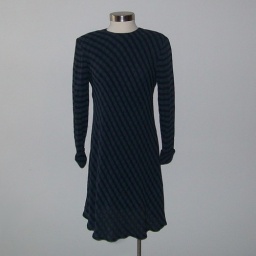
Sophisticated black and charcoal dress with fabric covered buttons in back. Dress is lined.